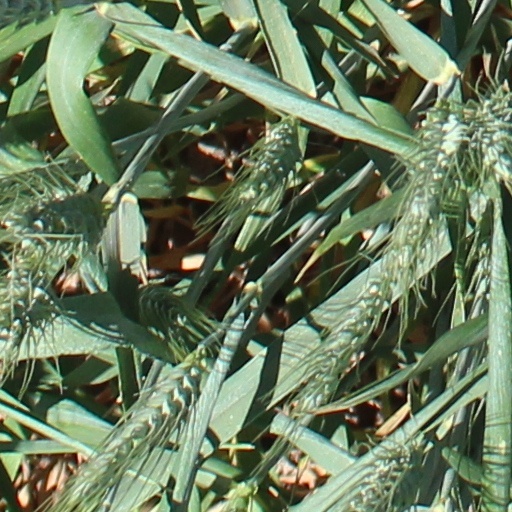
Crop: wheat